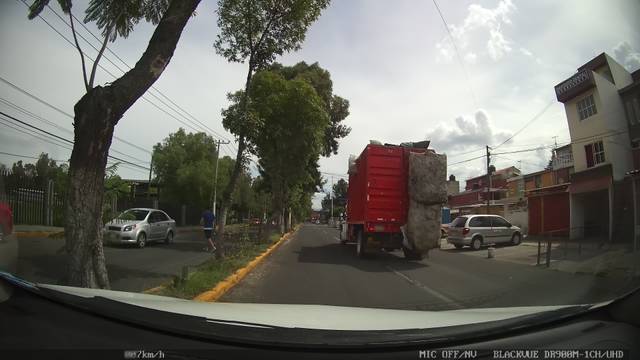
Region: Mexico
Coordinates: 19.528, -99.189